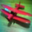
Label: airplane